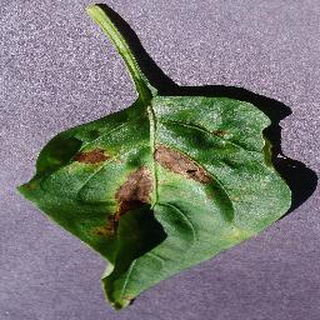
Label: bell_pepper_bacterial_spot